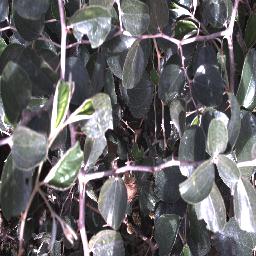
Label: chinee_apple